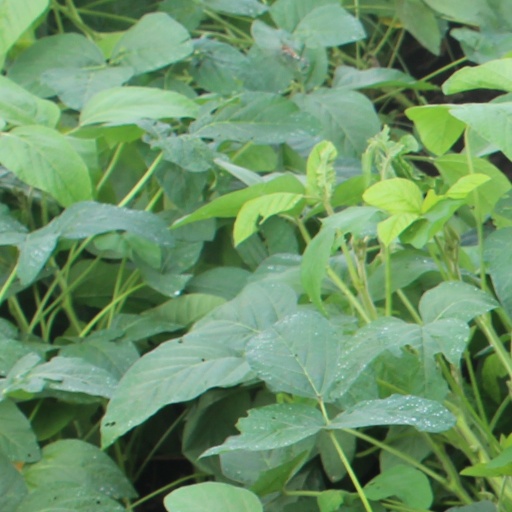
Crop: soybean